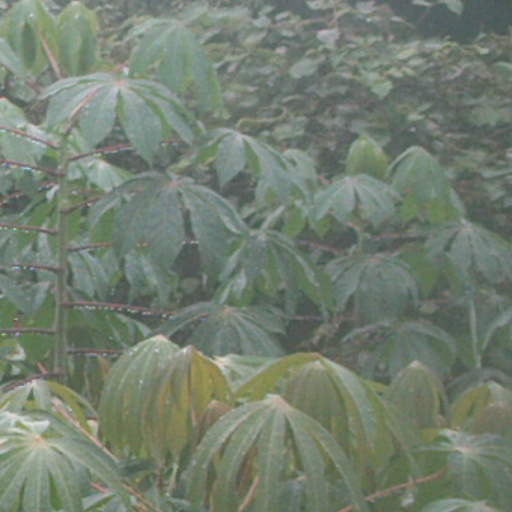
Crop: cassava